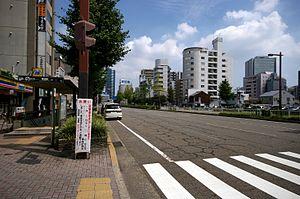
Kurumamichi est une station du métro de Nagoya sur la ligne Sakura-dōri dans l'arrondissement de Higashi à Nagoya.